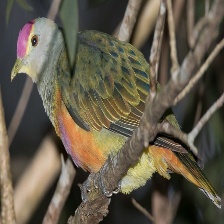
Species: SCARLET CROWNED FRUIT DOVE
Scientific name: PTILINOPUS INSULARIS